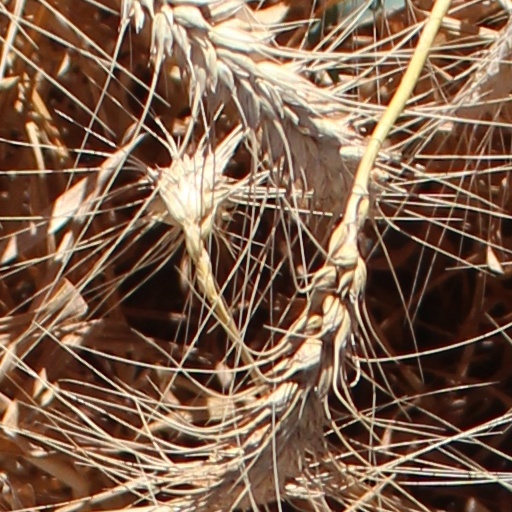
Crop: wheat